Mulaqaat

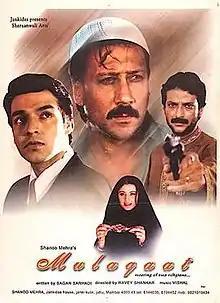

Mulaqaat (English: 'Meeting') is a 2002 Indian Hindi-language film directed by K. Ravi Shankar and produced by Shanoo Mehra. It stars Jackie Shroff and Madhoo in pivotal roles.